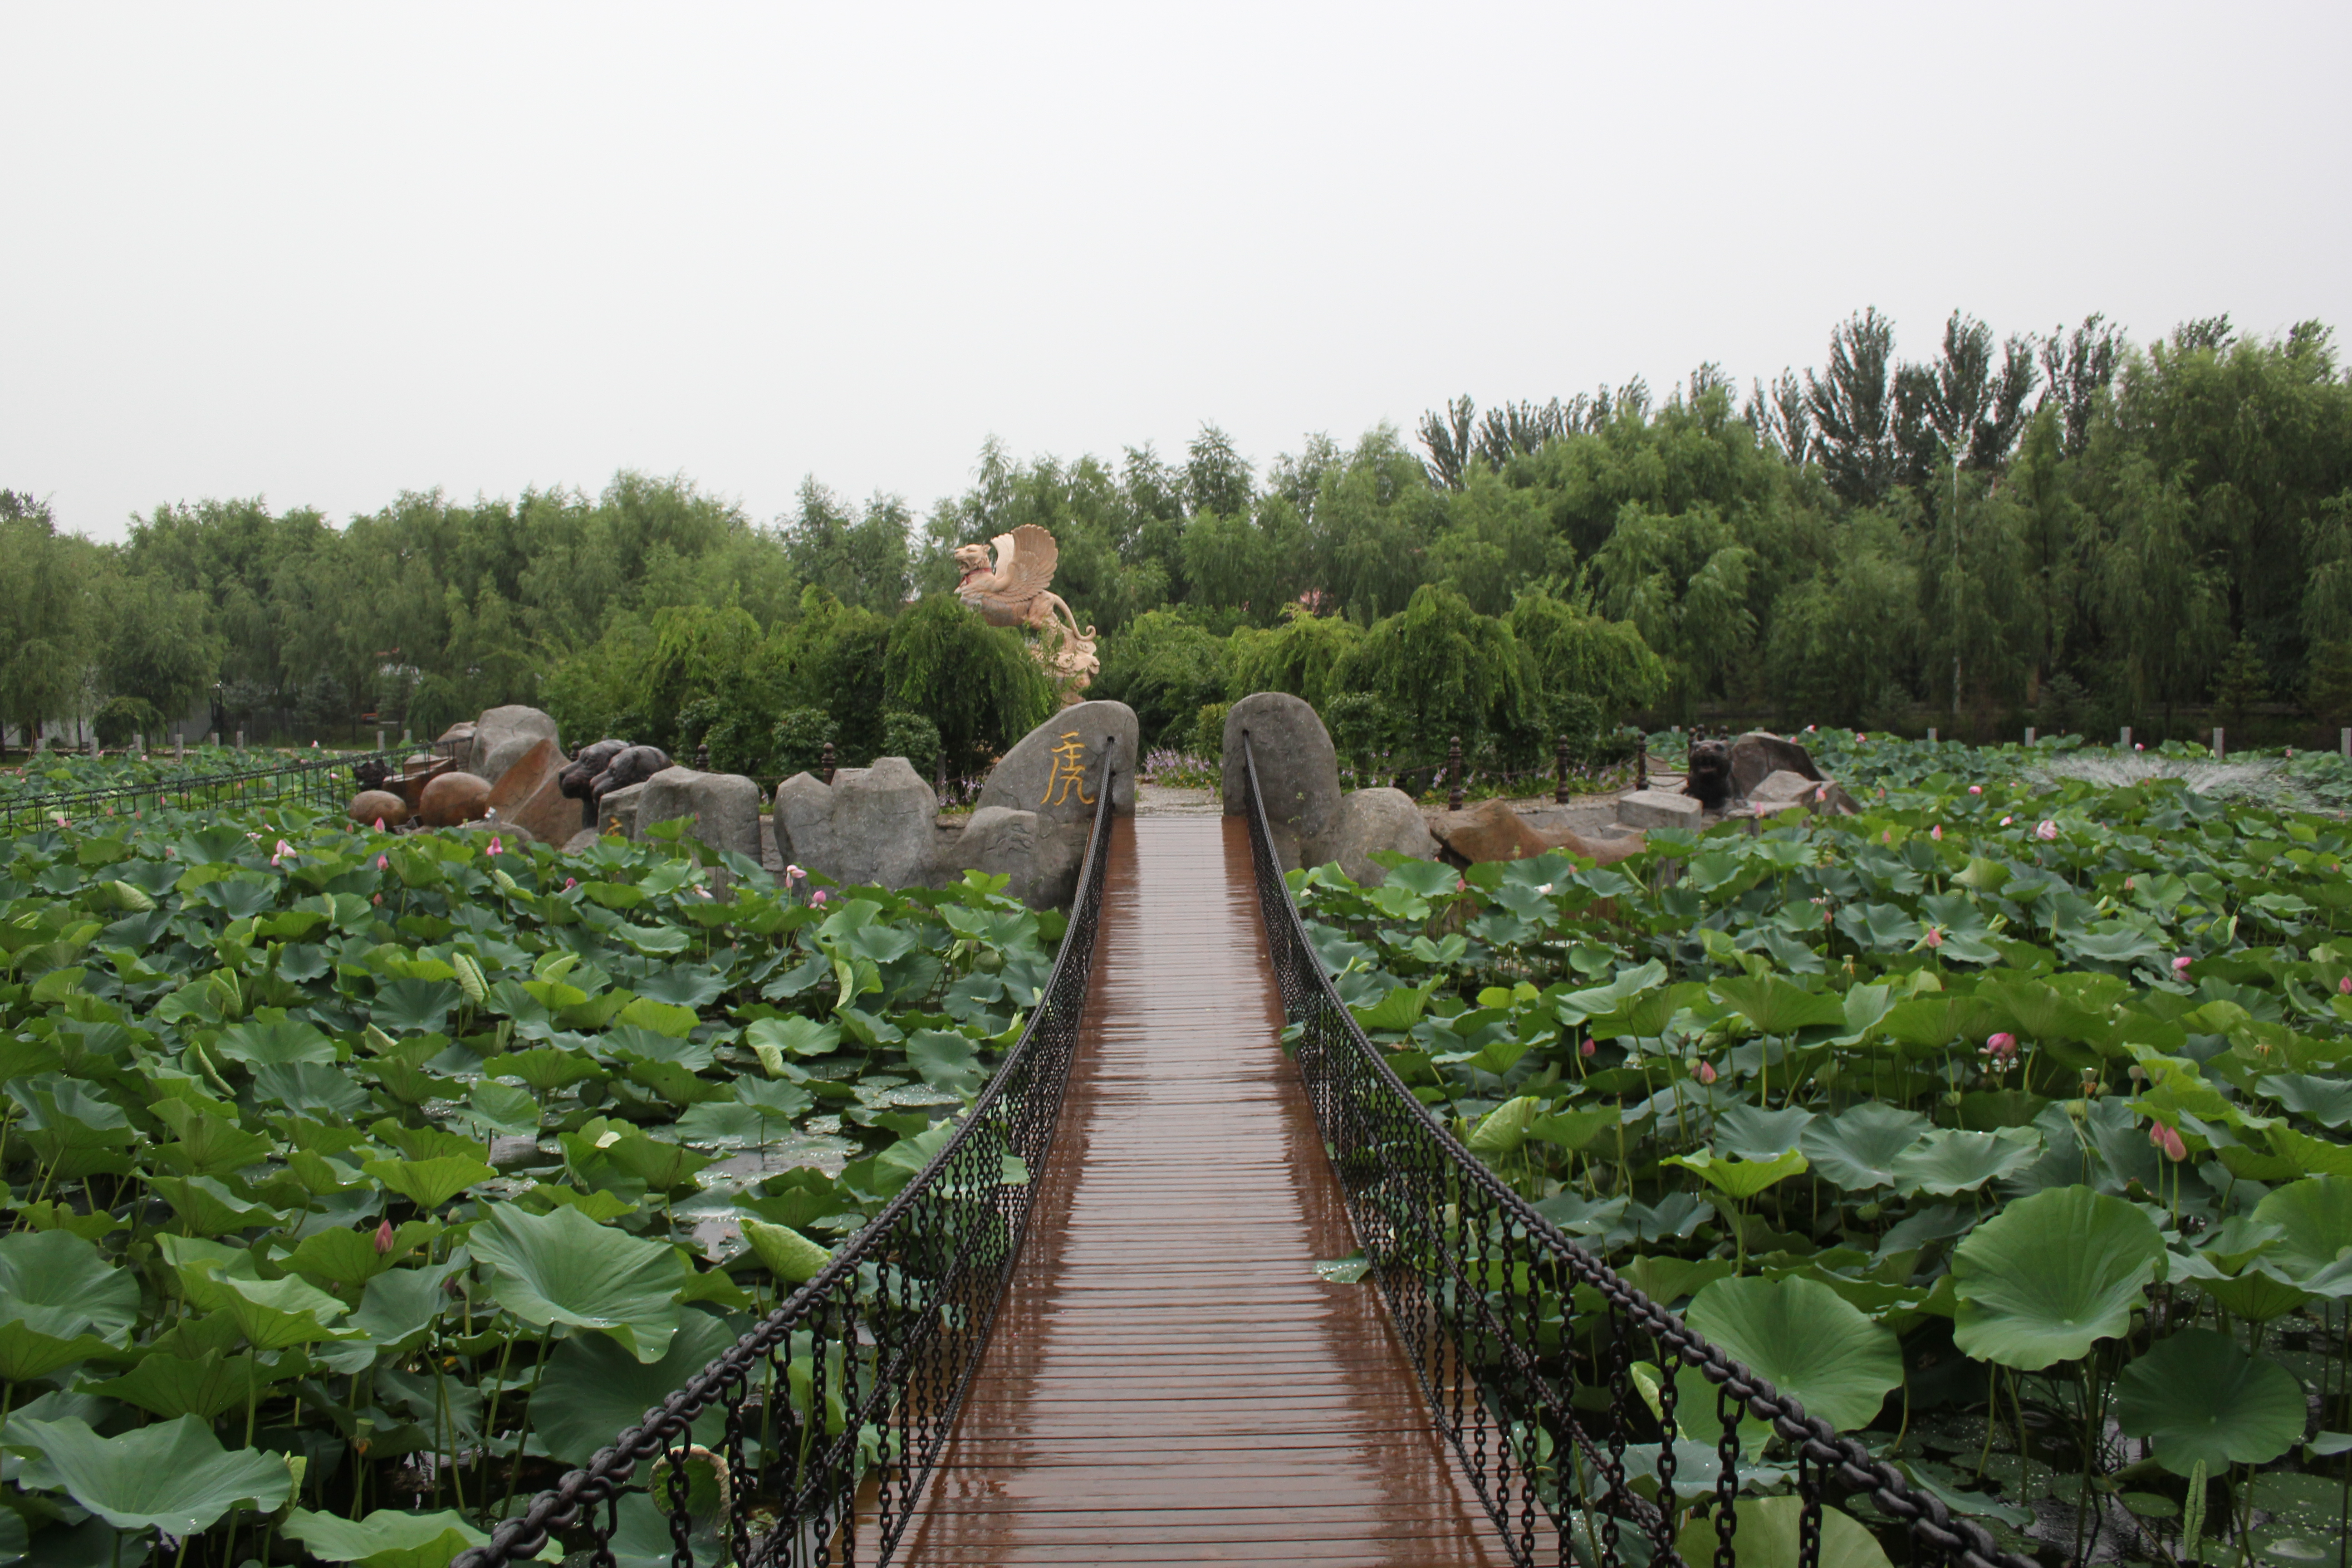
tourism, adventure, Beautiful Places, Pretty Places, environment, Interesting Places, harbin, museums, architecture, art, nature, museum, history, ancient history, china, asia, imperial palace, dynasty, beijing, planning, exhibition, sculpture, map, house, zoology, zoo, crop, plant, plantation, agriculture, botany, aquatic plant, flower, farm, cash crop, plant community, groundcover, water lily, lotus family, leaf vegetable, walkway, boardwalk